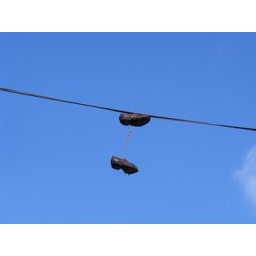
Shoes in the blue blue sky